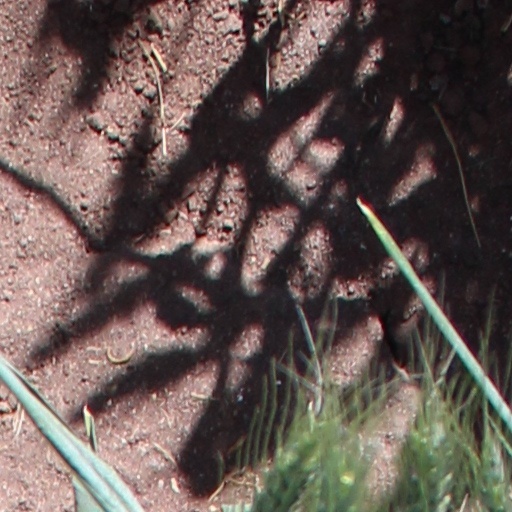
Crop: wheat